Chris Duncan

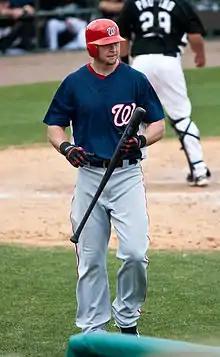
Duncan with the Washington Nationals

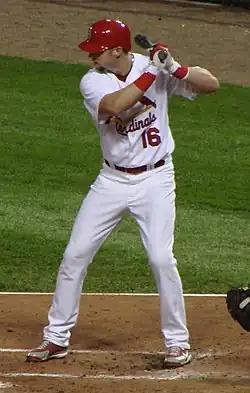
Duncan batting for the St. Louis Cardinals in 2007

Christopher Edwin Duncan (May 5, 1981 – September 6, 2019) was an American professional baseball left fielder and first baseman. He played for the St. Louis Cardinals of Major League Baseball (MLB) from 2005 through 2009.